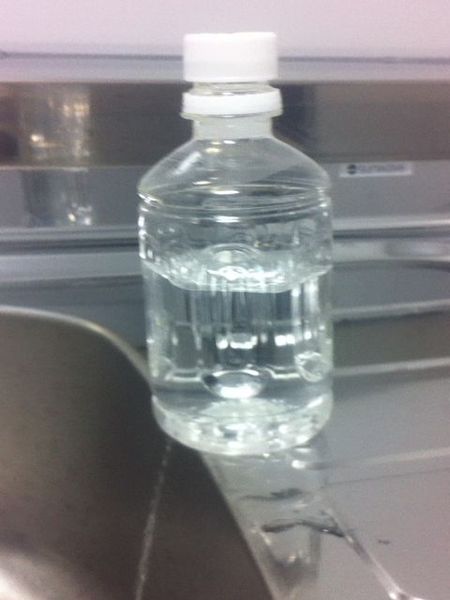
Waste category: plastic